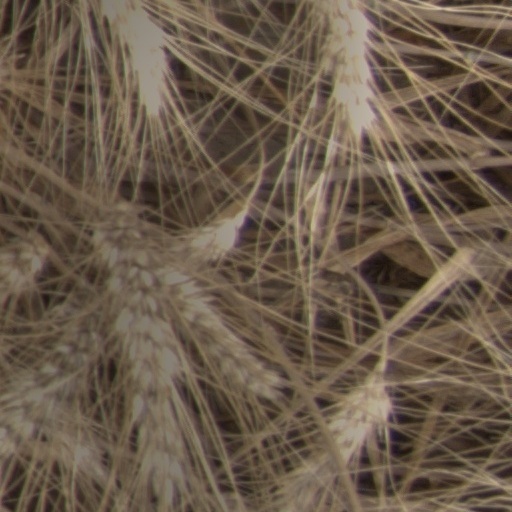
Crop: wheat